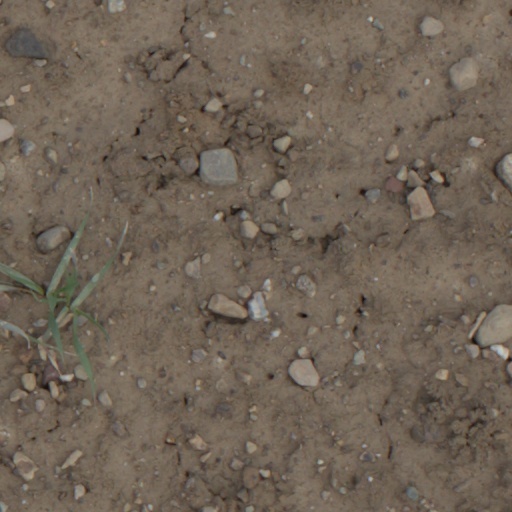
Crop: wheat